Question: What type of trees are in the background?
Tambaya: Wasu irin bishiyu ne a ƙasan bayan?
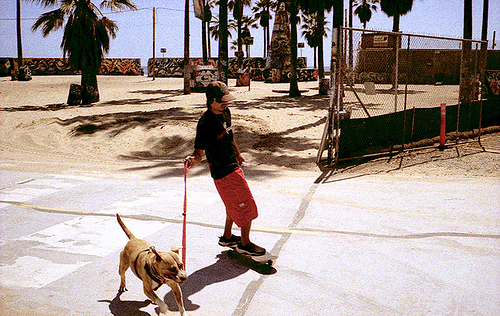
Answer: Palm trees.
Amsa: Bishiyar dabino.